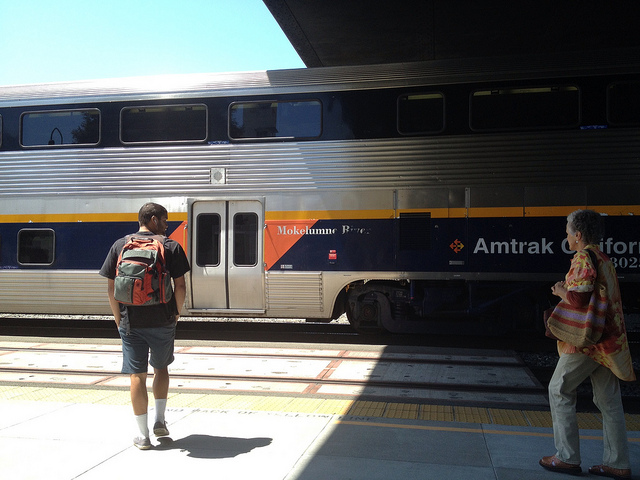
A man standing in front of a train pulling into a train station.

Two people are getting ready to board a bus.

People waiting to board an Amtrak California train.

A man and woman walk near an Amtrak California bus at a station.